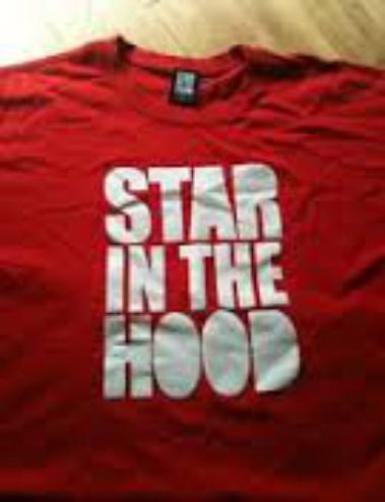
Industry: Clothes